Intabulation

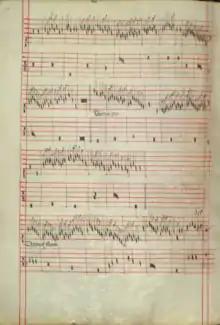
Guillaume de Machault "De tout flors" (intabulation in the "Faenza Codex")

Intabulation was a common practice in 14th–16th century keyboard and lute music. A direct effect of intabulation was one of the early advantages of keyboards, the ability to render multiple instruments' music on one instrument. The earliest intabulation is from the mid-14th century "Robertsbridge Codex", also one of the first sources of keyboard music still in existence. Some other early sources of intabulated music are the "Faenza Codex" and the Reina manuscripts (from the 14th century) and the "Buxheim manuscript" (from the 15th century). The "Faenza manuscript", the largest of these early manuscripts, written circa 1400, contains pieces written or transcribed in the 14th century, such as those by Francesco Landini and Guillaume de Machaut. More than half of its pieces are intabulations. The large "Buxheim manuscript" is dominated by intabulations, mainly of prominent composers of the time, including John Dunstaple, Gilles Binchois, Walter Frye, and Guillaume Dufay. The term "intabulation" continued to be popular through the 16th century, but fell out of use in the early 17th century, though the practice continued. The exception is the 16th- and 17th-century Italian keyboard pieces which included both vocal and instrumental music. Intabulations contain all the vocal lines of a polyphonic piece, for the most part, although they are sometimes combined or redistributed in order to work better on the instrument the intabulation is intended for, and idiomatic ornaments are sometimes added.